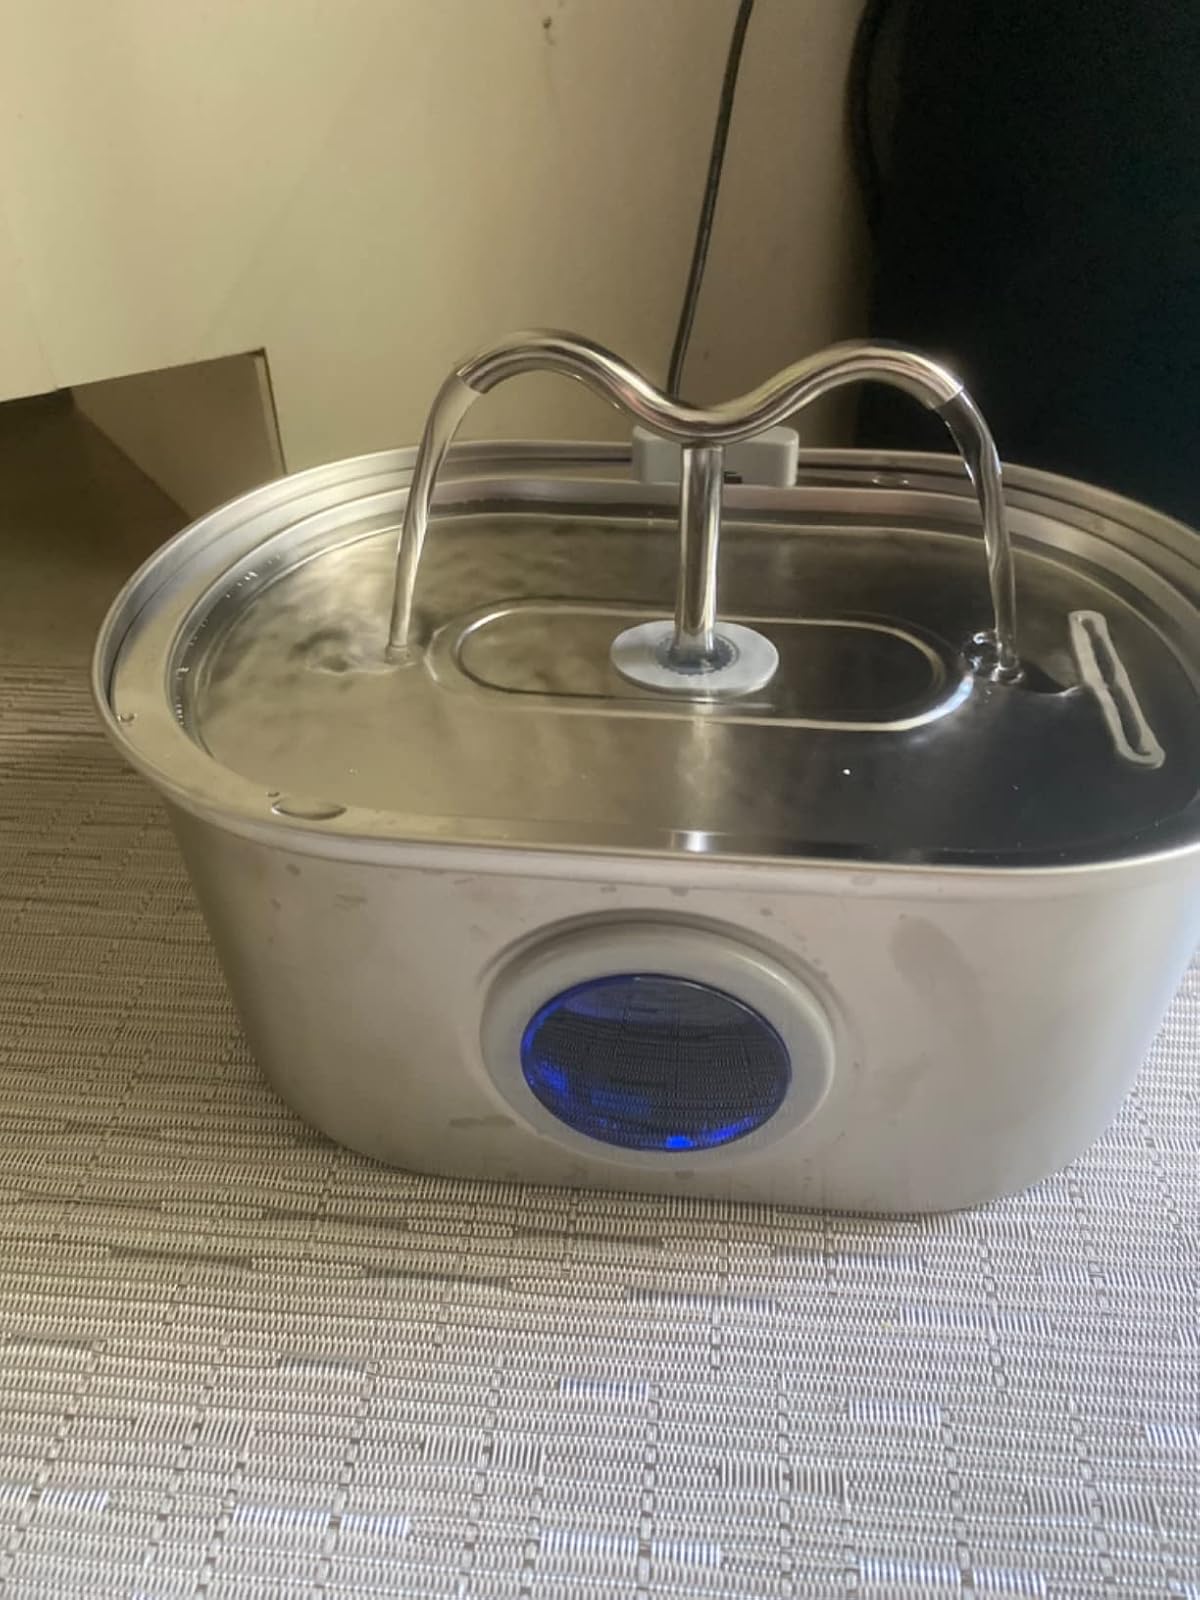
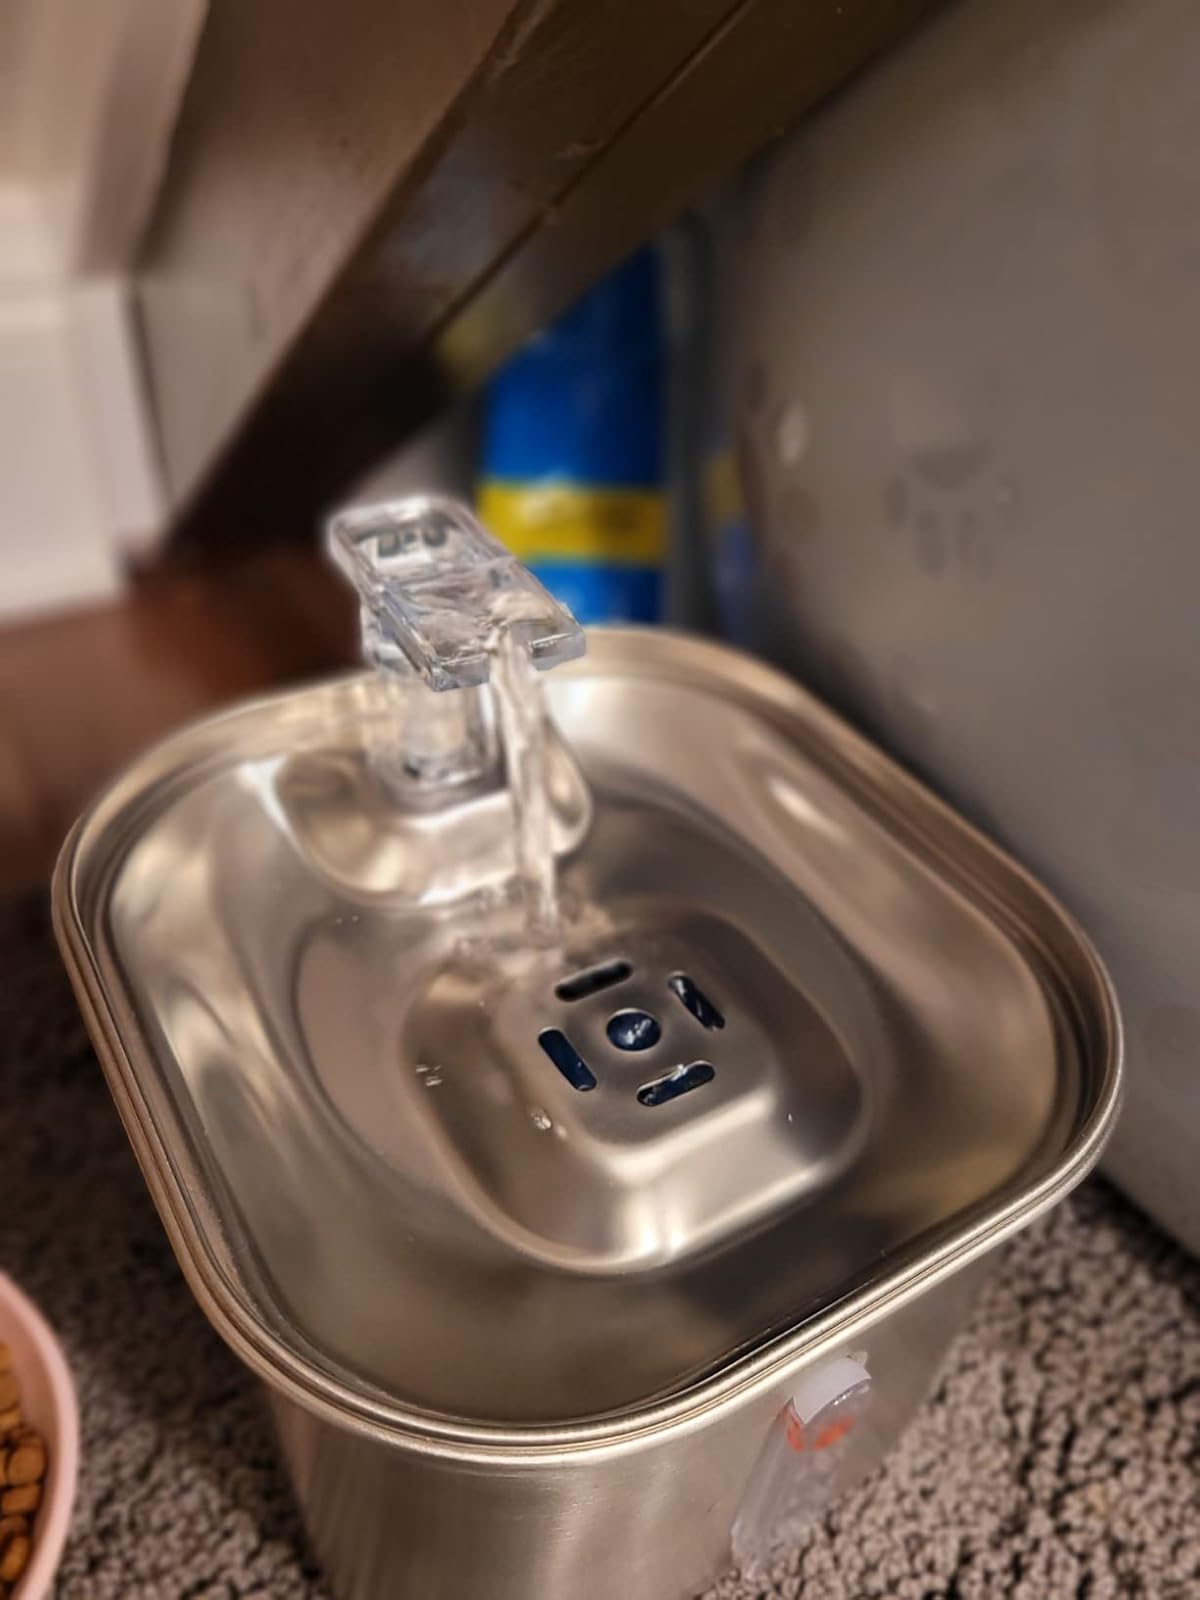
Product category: items_bowl
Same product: no